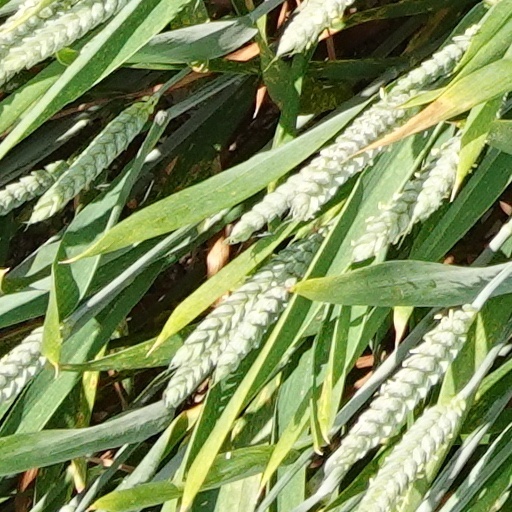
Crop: wheat